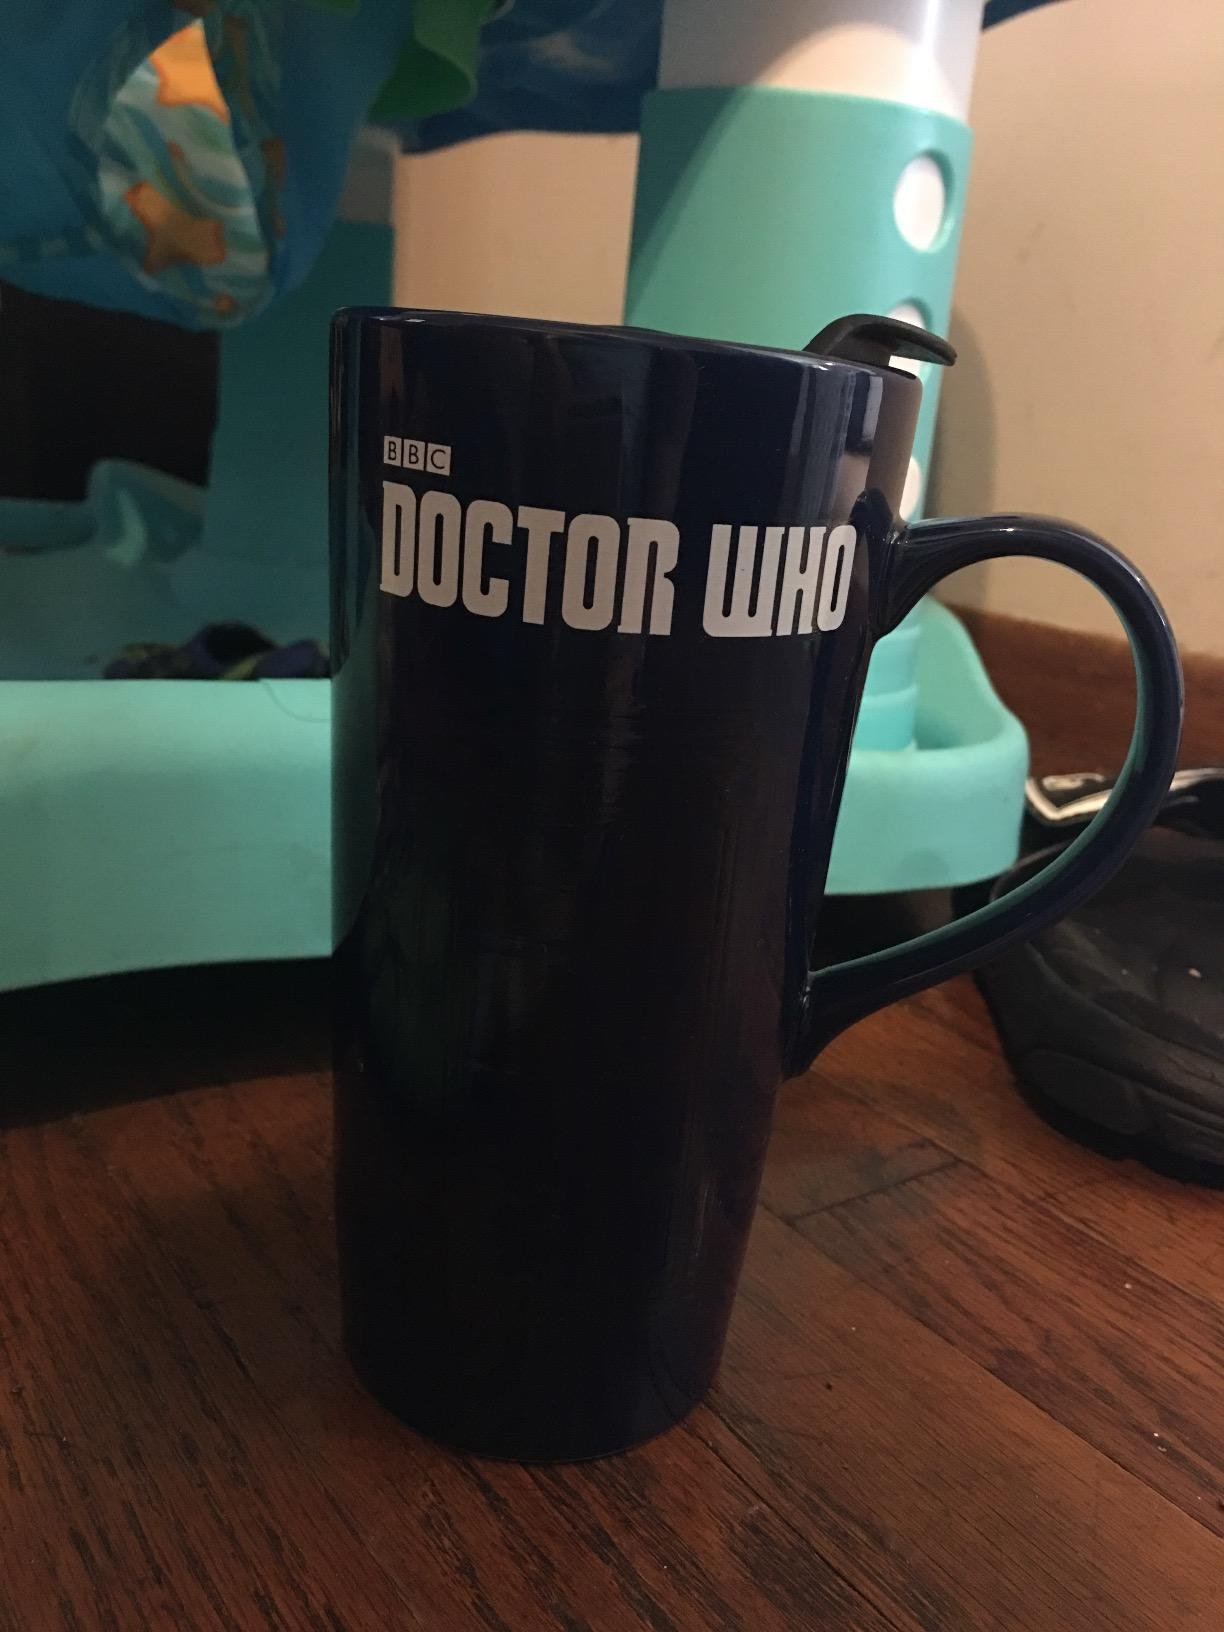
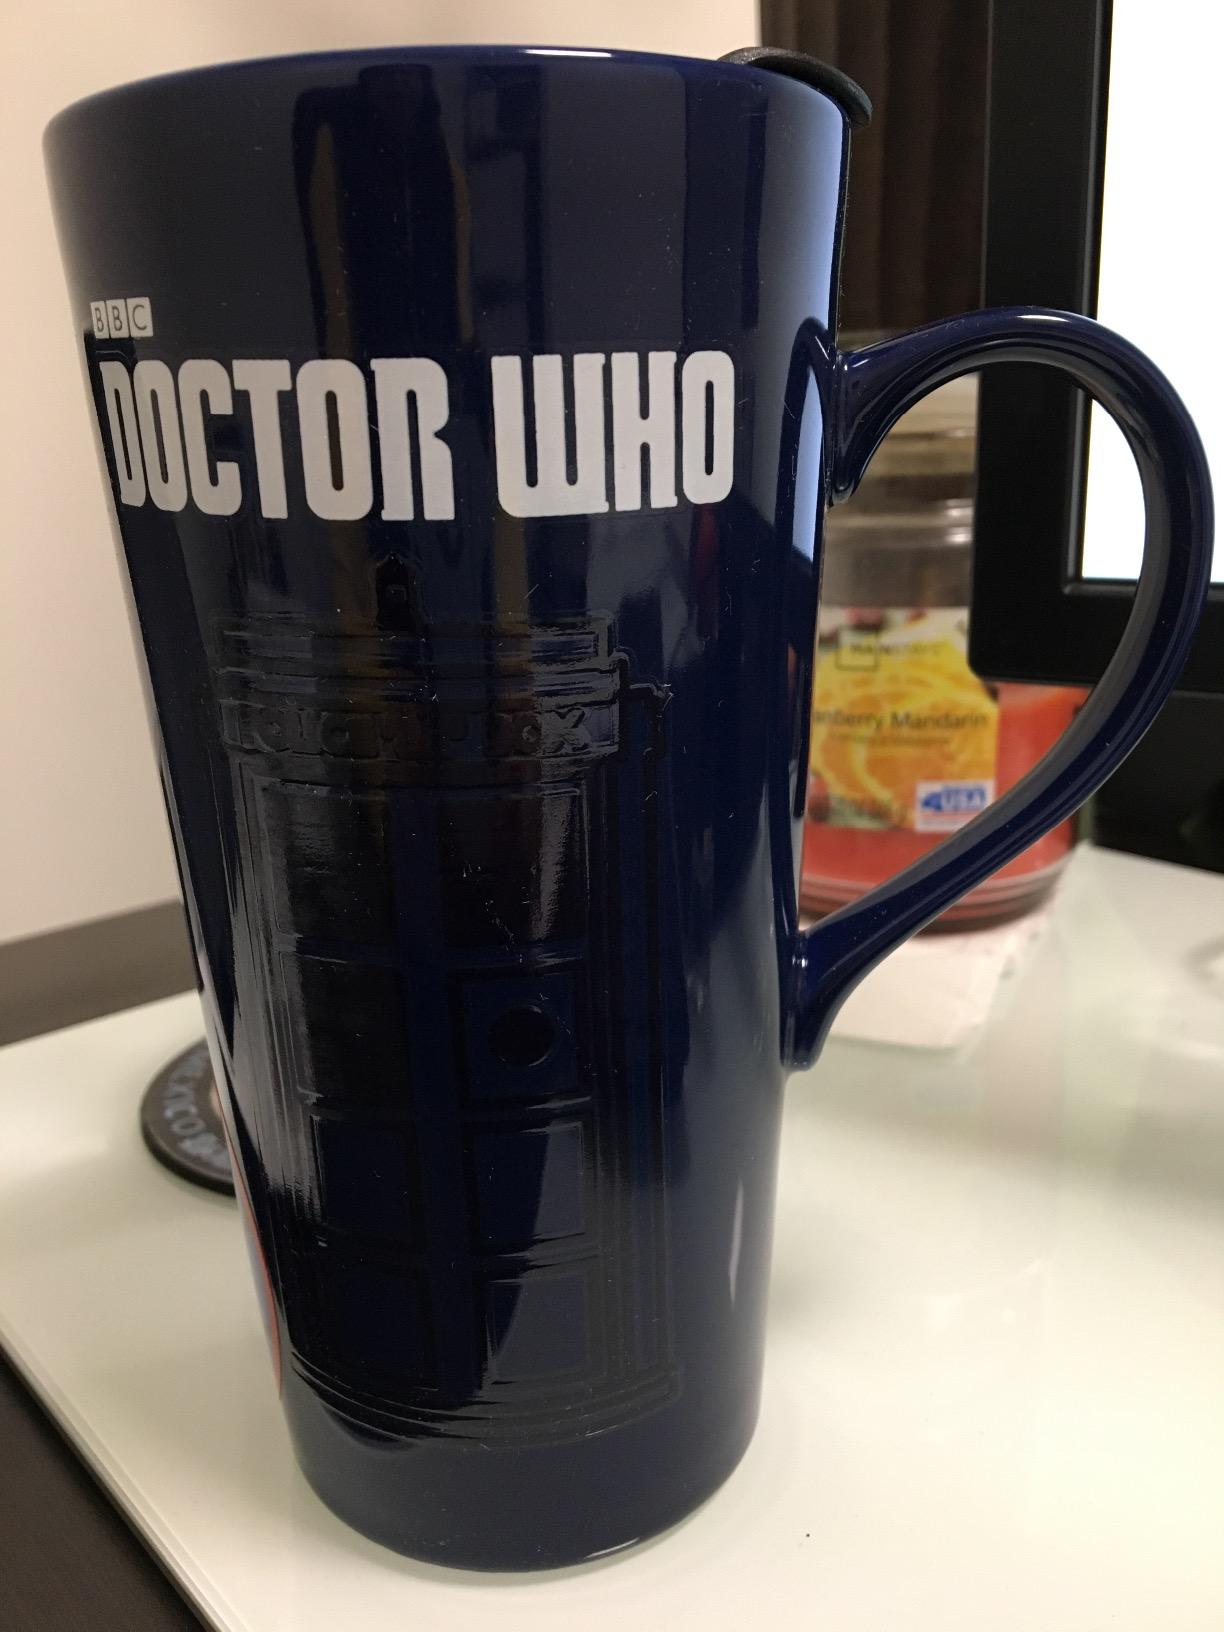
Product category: items_mug
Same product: yes